Plandemic

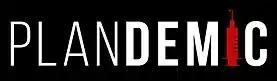

The first installment of the trilogy, a 26-minute video titled "Plandemic: The Hidden Agenda Behind Covid-19," promotes the conspiracist claim that vaccines are "a money-making enterprise that causes medical harm", exploring themes of the loss of free speech and free choice, also promoting parental autonomy against the pharmaceutical industry. It takes the form of an interview between Willis and Mikovits, who makes unsupported and false statements about SARS-CoV2, the disease it causes, and her own controversial history.